Question: Please indicate a possible affordance area of the toothbrush that can be used for brushing
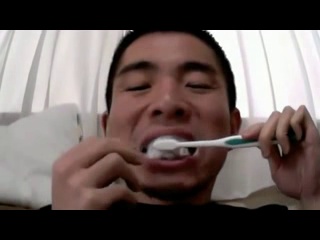
Answer: [149.244, 132.083, 224.686, 153.701]